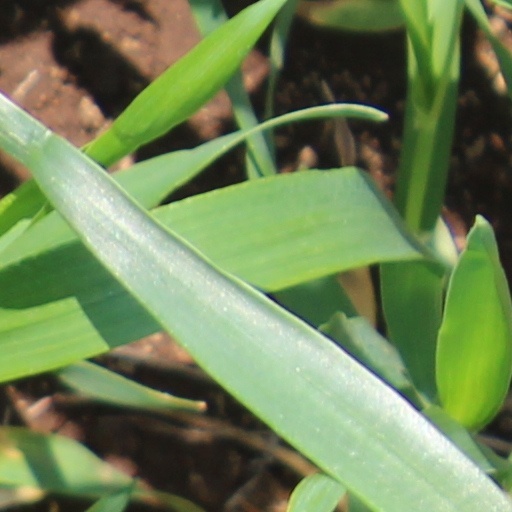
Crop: wheat